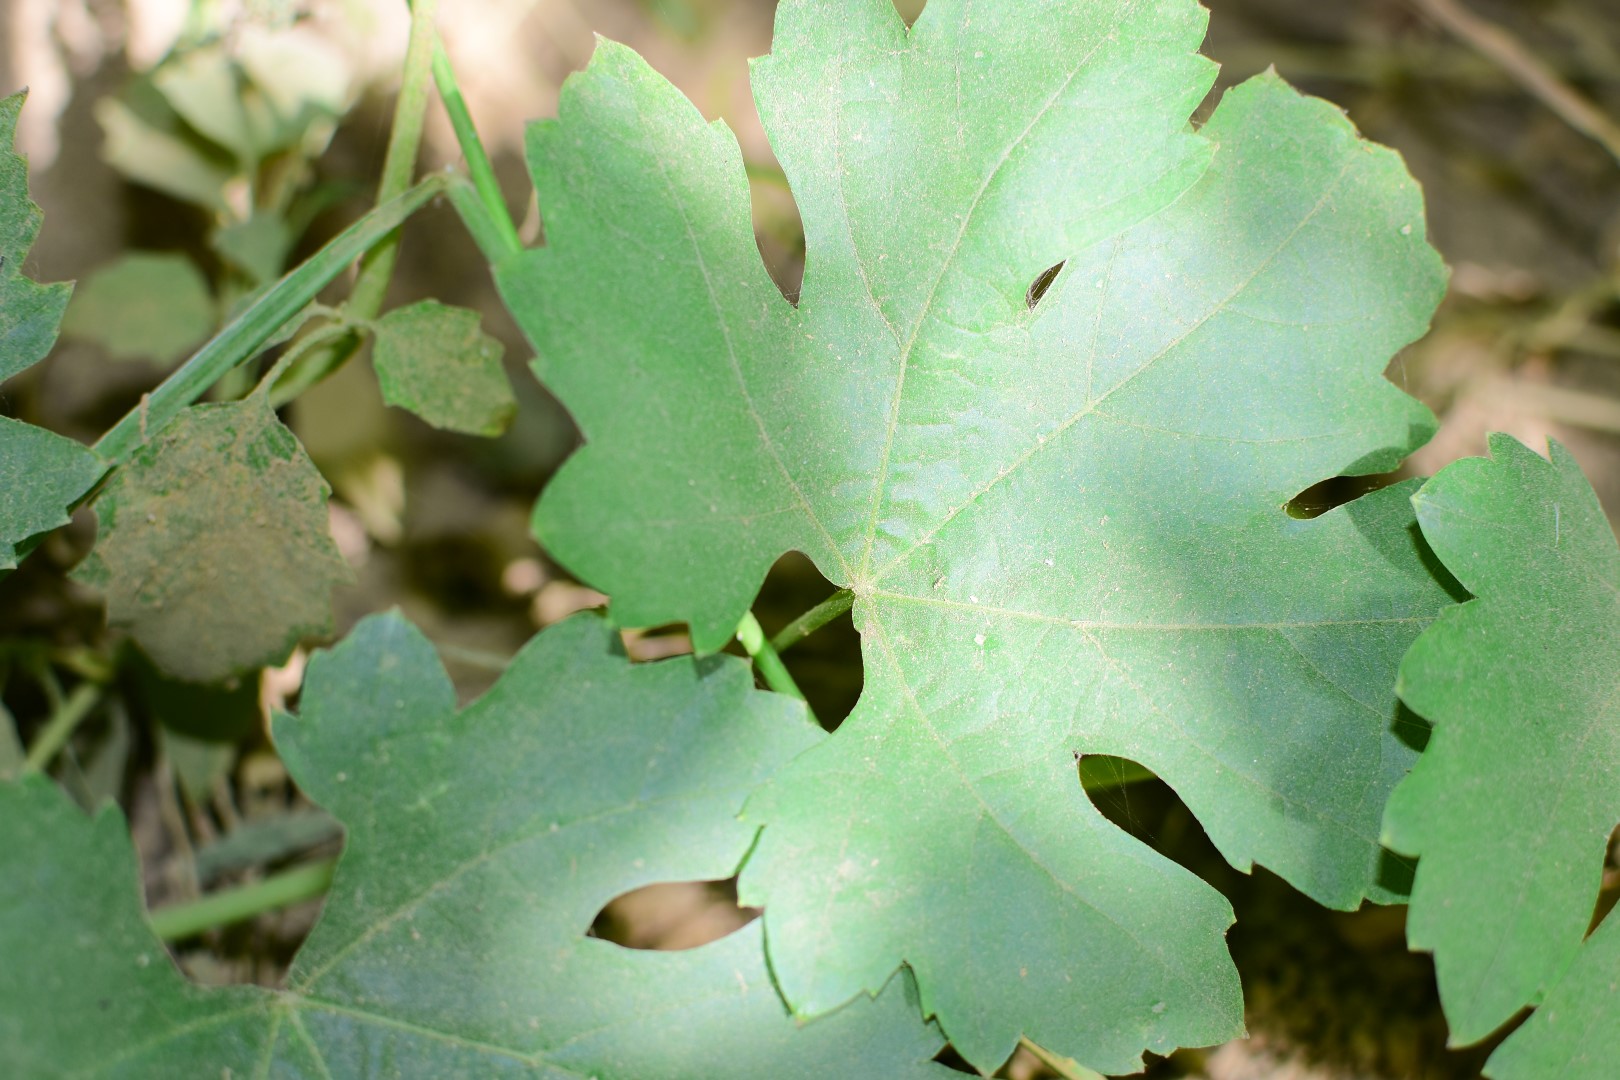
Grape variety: Riasi